Perp walk

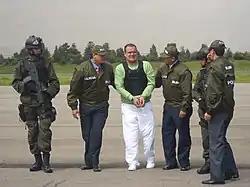
A handcuffed man in a light green T-shirt, flak jacket and white pants being escorted by two men on either side in green jackets and caps with the Spanish word "Policia" identifying them as police officers. To the left is a soldier in body armor and helmet, carrying an assault rifle. At the right is another police officer, his back to the camera, slightly obscuring another similarly equipped soldier.

Similar practices, some involving exposure and potential incrimination of the defendant, exist outside Europe and North America. Police in some Latin American countries have those arrested confess to the crime before the cameras. In Mexico, the equivalent practice is called a "presentacion" (Spanish for "introduction"). Defendants suspected of involvement in the drug trade are posed for pictures surrounded by weapons, cash, and drugs, clothed in whatever they were wearing when arrested. "Presentaciones" have drawn criticisms similar to those directed at the perp walk.